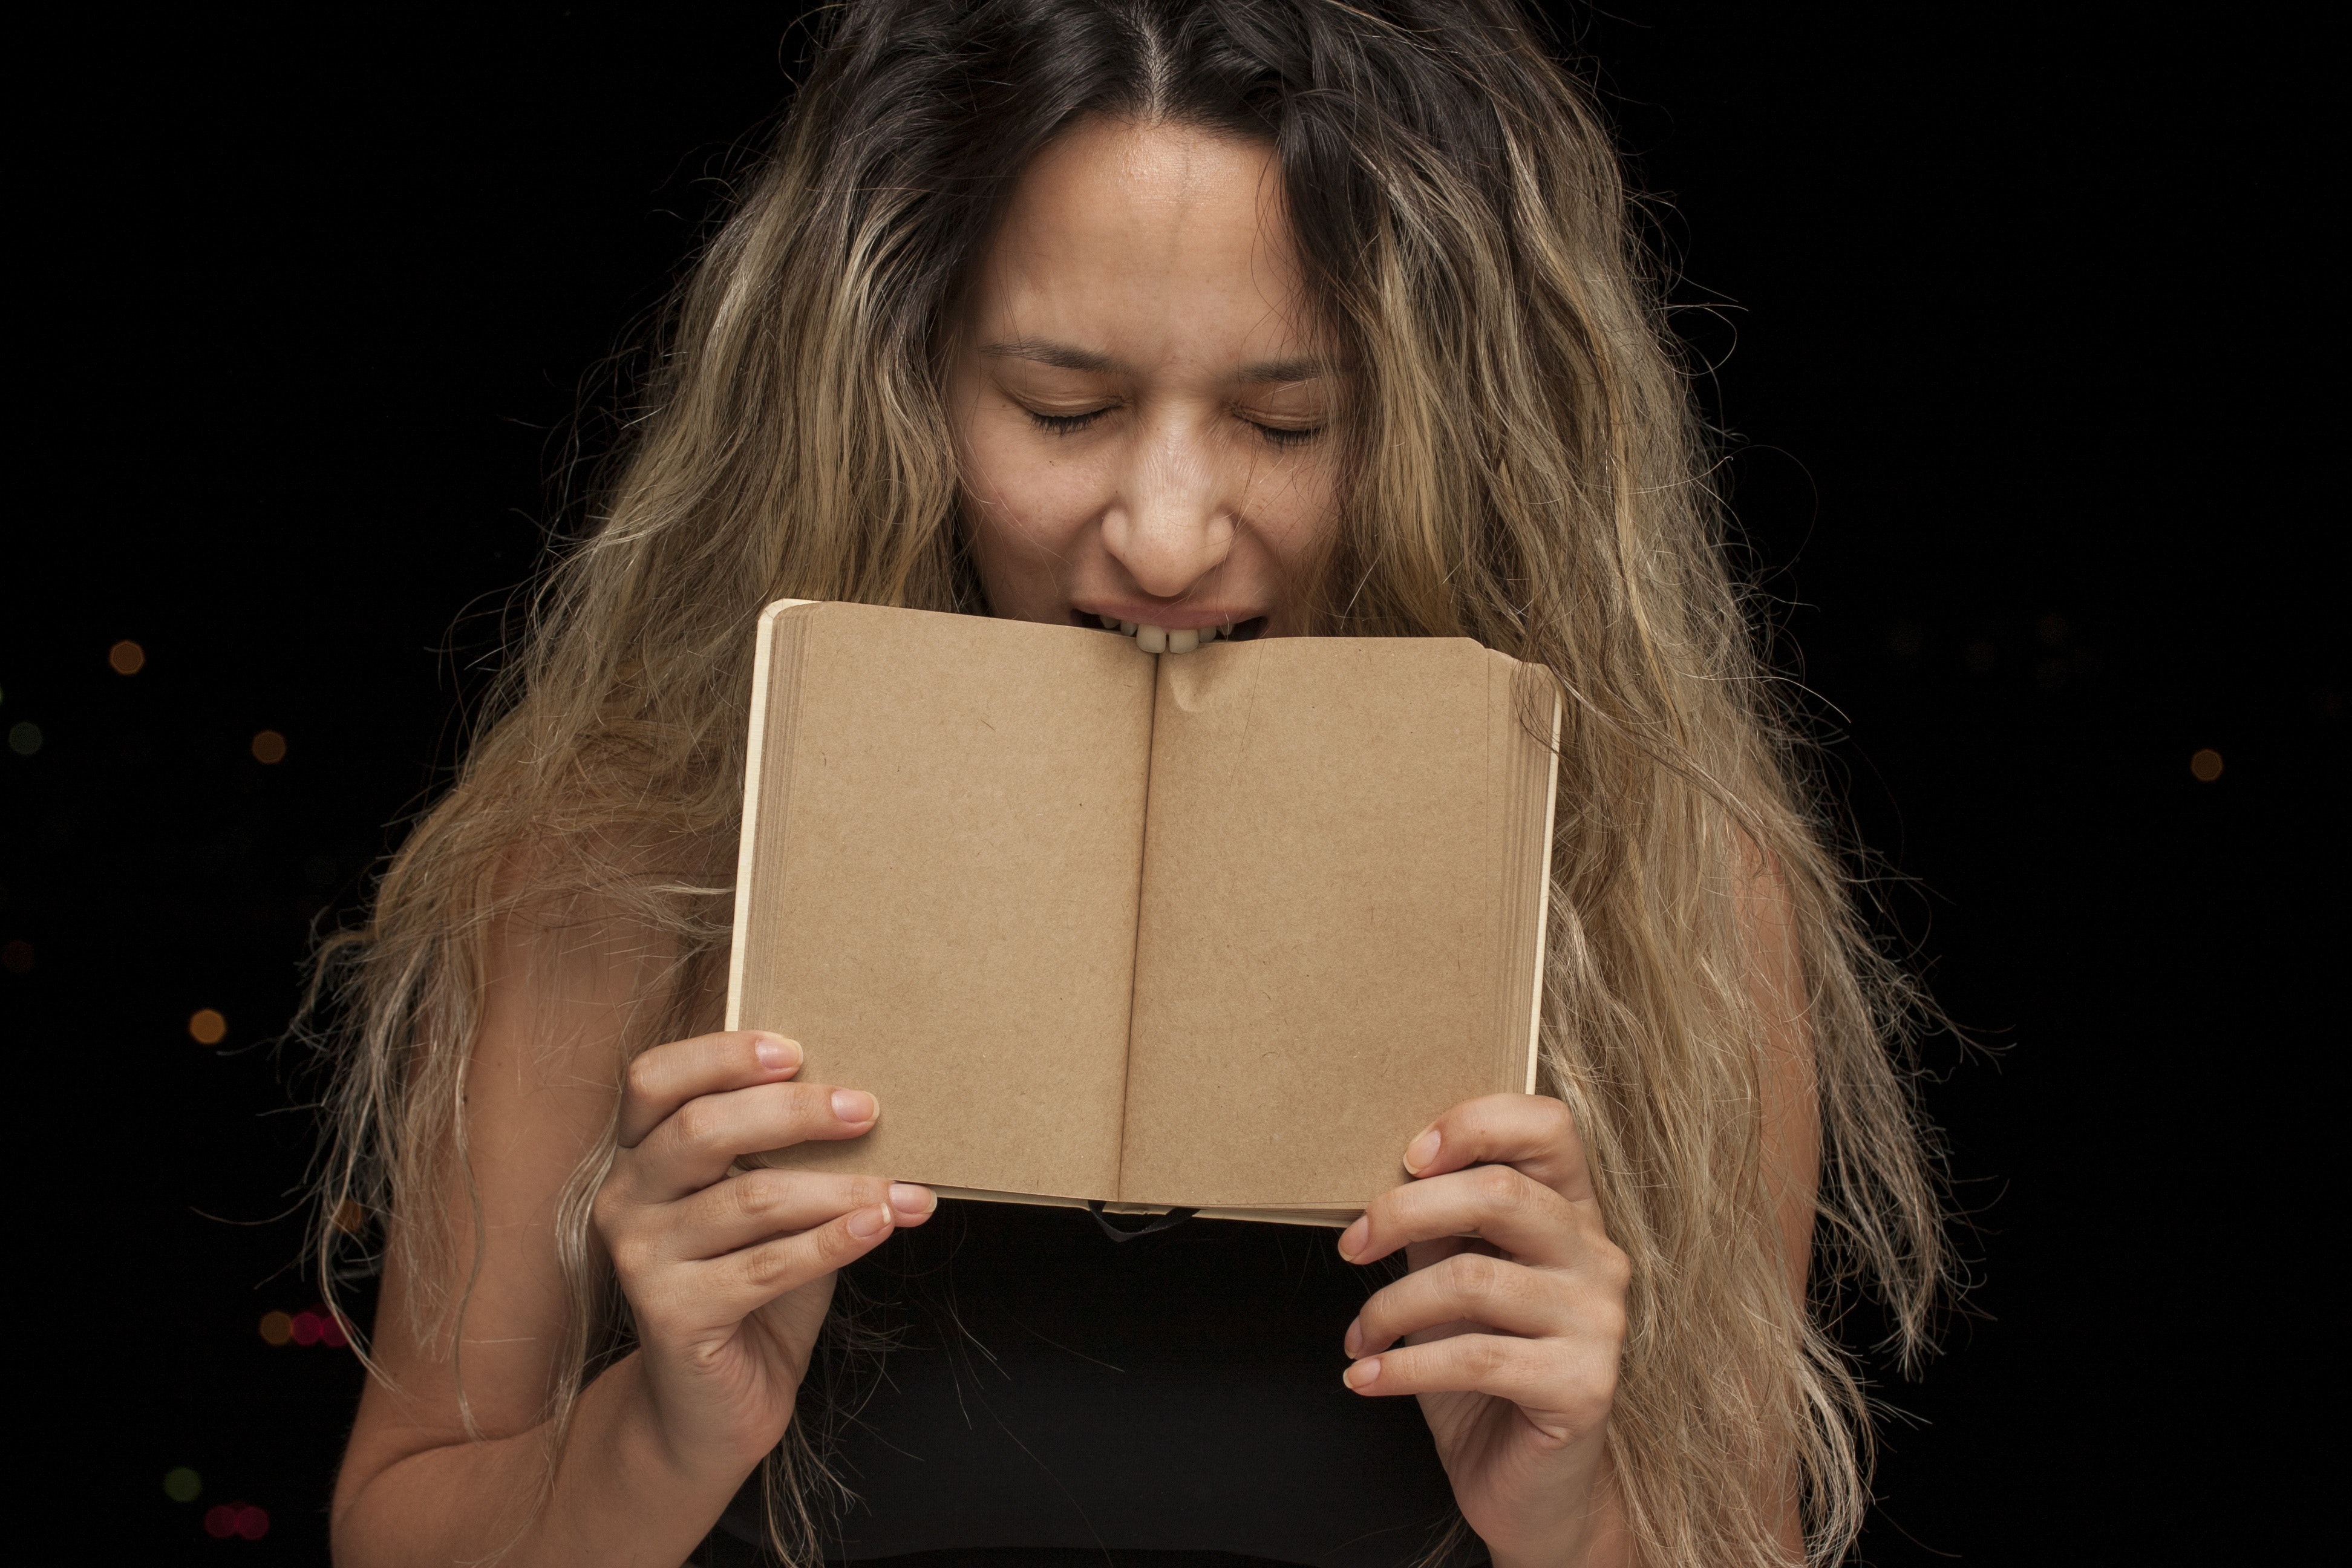
hand, long hair